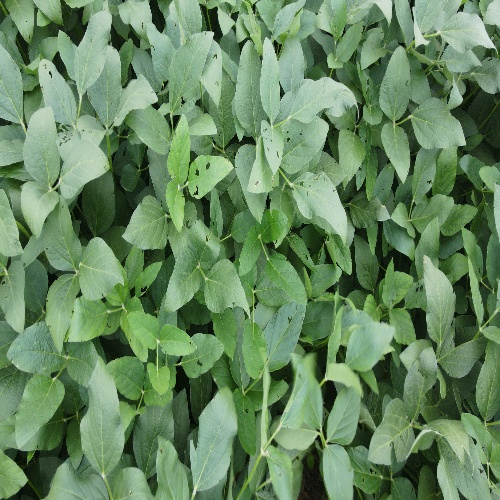
Label: Caterpillar